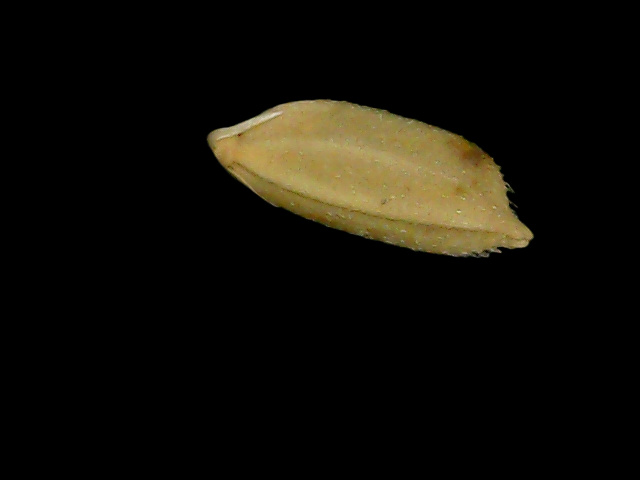
Rice variety: Bd76